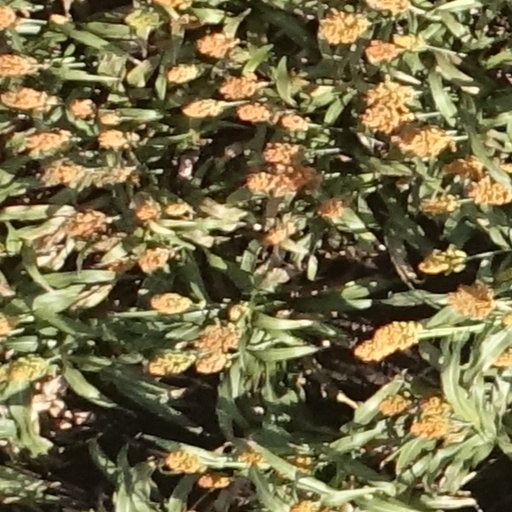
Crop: sorghum